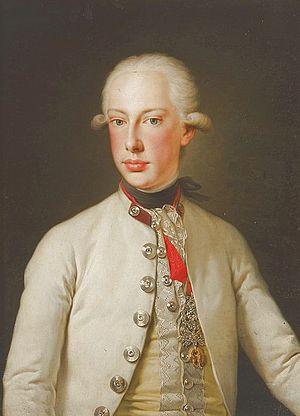
Le 4ᵉ régiment d'infanterie impérial Hoch- und Deutschmeister est un régiment d'infanterie du Saint-Empire resté, après 1804, au service de l'empire d'Autriche devenu en 1867 l'Empire austro-hongrois. Il a combattu dans les différentes guerres de la monarchie de Habsbourg.